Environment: lab
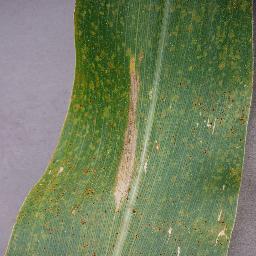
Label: northern_corn_leaf_blight